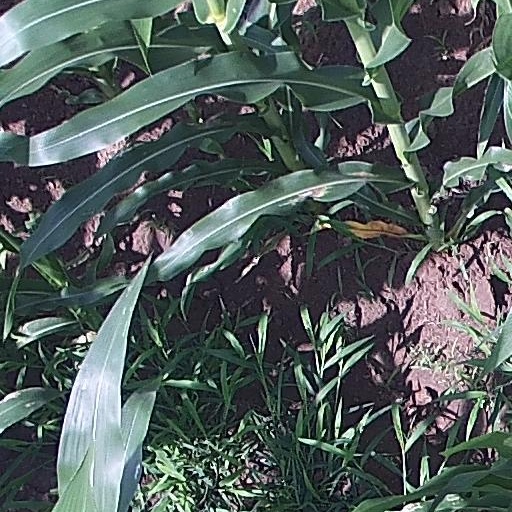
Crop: maize; corn